Singapore

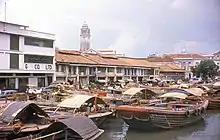
Singapore thrived as an entrepôt. In the 1960s, bumboats were used to transport cargoes and supplies between nearshore ships and Singapore River.

In 1824, a further treaty with the Sultan led to the entire island becoming a part of the British Empire. In 1826, Singapore became part of the Straits Settlements, then under the jurisdiction of British India. Singapore became the regional capital in 1836. Prior to Raffles' arrival, there were only about a thousand people living on the island, mostly indigenous Malays along with a handful of Chinese. By 1860 the population had swelled to over 80,000, more than half being Chinese. Many of these early immigrants came to work on the pepper and gambier plantations. In 1867, the Straits Settlements were separated from British India, coming under the direct control of Britain. Later, in the 1890s, when the rubber industry became established in Malaya and Singapore, the island became a global centre for rubber sorting and export.